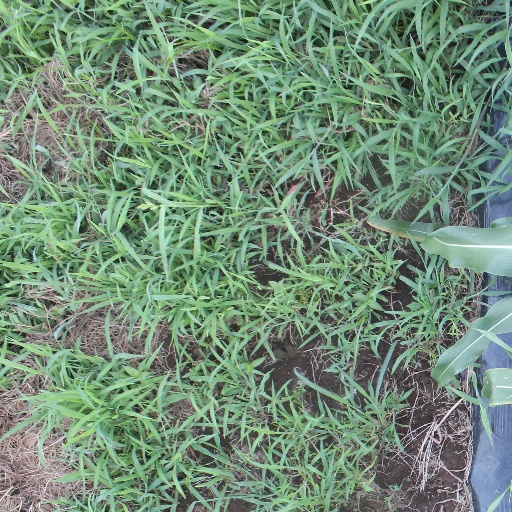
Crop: sorghum